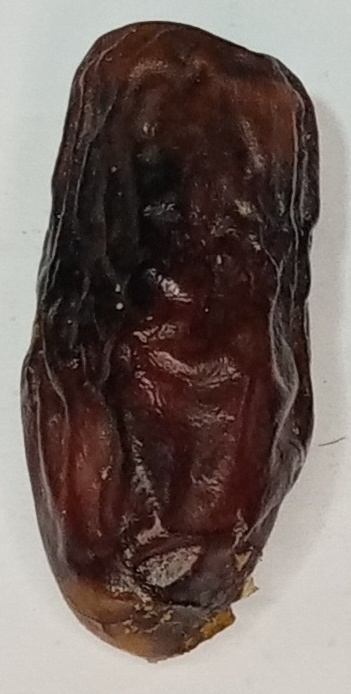
Variety: gajar
Size: large
Grade: grade-2